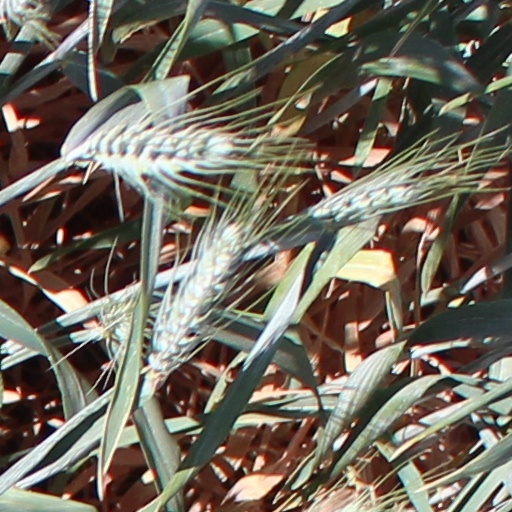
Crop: wheat